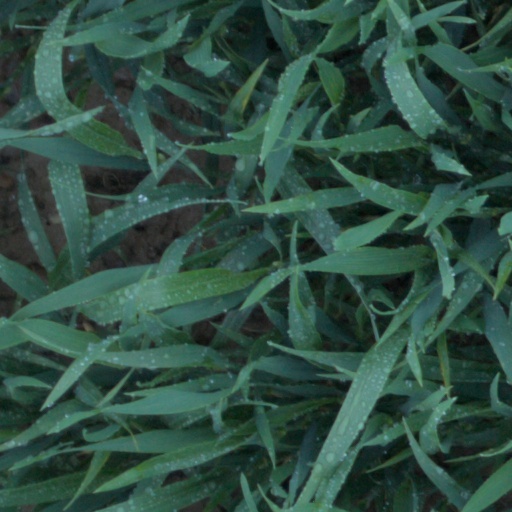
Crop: wheat